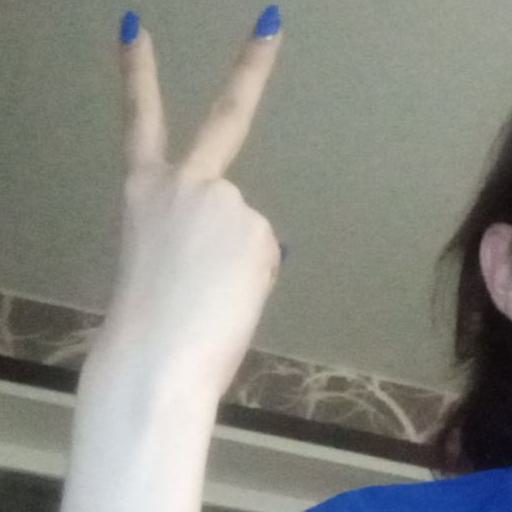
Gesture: peace_inverted